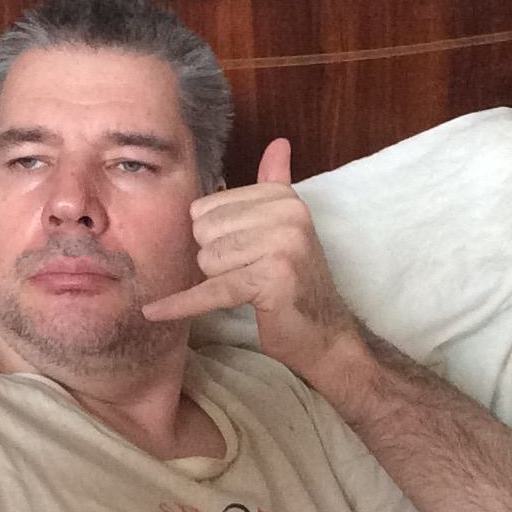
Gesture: call